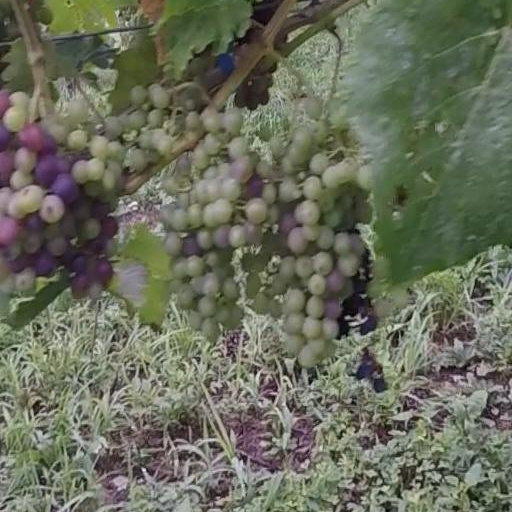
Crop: grape